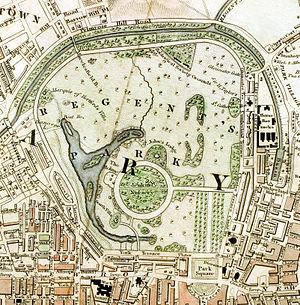
Les Parcs royaux de Londres sont des espaces verts de la capitale du Royaume-Uni qui appartiennent en propre à la Couronne britannique.
Le Livre des snobs, par l'un d'entre eux est un ouvrage de William Makepeace Thackeray, écrivain anglais de l'époque victorienne, publié en 1848. Le livre reprend une série d'articles hebdomadaires parus dans Punch sous le titre « The Snobs of England, By One of Themselves », œuvre pseudonymique dont le personnage principal s'appelle Snob. Il s'agit donc des confessions ou des mémoires d'un snob.